Randy Lennox

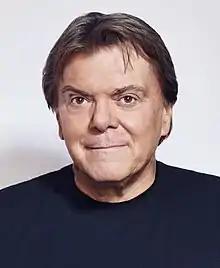

Randy Lennox is a Canadian music and media executive. He currently serves as the CEO of LOFT Entertainment. He previously served as president and CEO of Universal Music Canada and president of Bell Media.